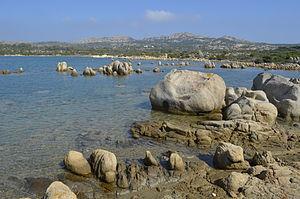
Rochers de granit sur l'île de Caprera
L'île de Caprera fait partie de l'archipel de La Maddalena, appartenant à la commune de La Maddalena, situé près de la côte nord-orientale de la Sardaigne. Son point culminant est le Monte Teialone qui atteint les 212 mètres au-dessus de la surface de la mer. D'une superficie de 15,7 km², elle est la seconde île de l'archipel après celle de La Madeleine à laquelle elle est reliée par un pont. Tout comme les autres îles de l'archipel, Caprera fait partie du Parc national de l'archipel de La Maddalena, constituant ainsi un parc naturel extrêmement protégé, où peu d'habitants vivent à plein temps.